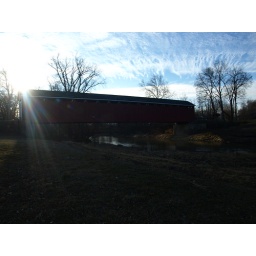
covered bridge in Indiana with great clouds in the background